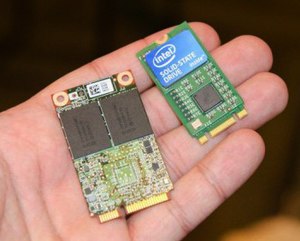
M.2
Størrelsesforskel på mSATA SSD (venstre) og M.2 2242 SSD (højre.)
M.2, tidligere kendt som Next Generation Form Factor, er en specifikation for interne udvidelseskort i computere. M.2 er mere fleksibel og tillader forskellige længder og bredder på modulerne. Sammen med mere avancerede metoder for at håndtere grænseflader er M.2 bedre egnet for tilkobling af en fx mSATA for SSD-disker.